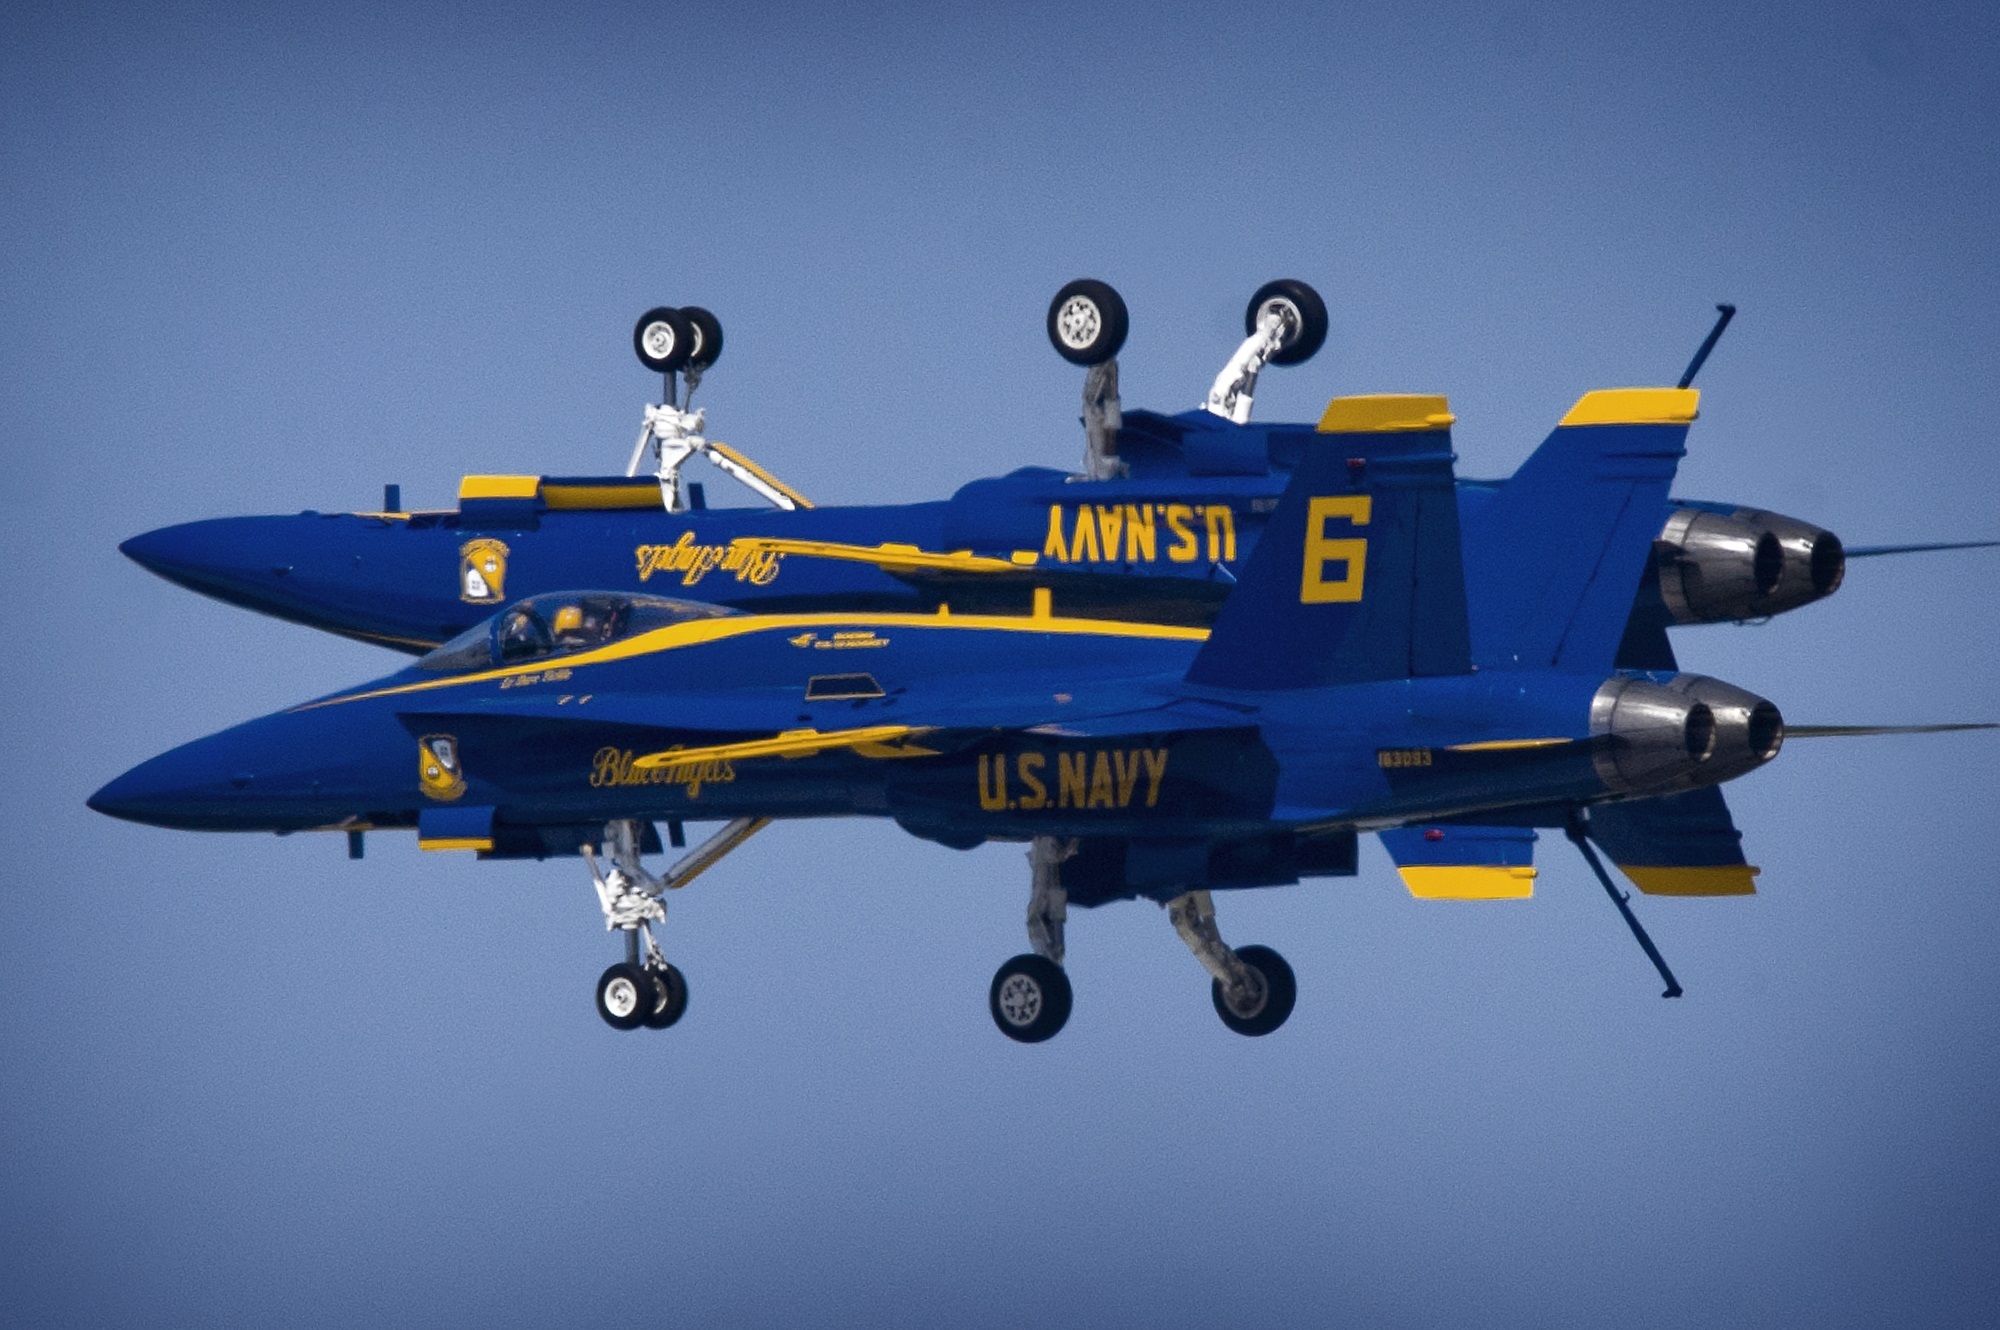
airplane, aircraft, jet, vehicle, aviation, show, training, team, airplanes, precision, navy, demonstration, sortie, planes, maneuvers, blue angels, air force, jet aircraft, aerobatics, team work, fighters, fighter aircraft, military aircraft, atmosphere of earth, aerospace engineering